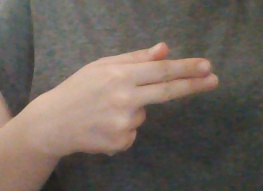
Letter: ghain